Madeira wine

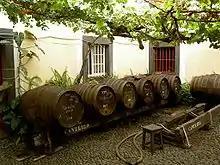
Barrels of wine aging in the sun: the unique aging process of Madeira wine in which heat and temperature helped protect the wine for long sea voyages through tropical climates.

What makes Madeira wine production unique is how the wines are aged in relatively high temperatures, meant to duplicate the effect of a long sea voyage on the aging barrels through tropical climates. Three main methods are used to heat the wine during aging. Two of the three methods belong to the "estufagem" process ("estufa" means hothouse or stove in Portuguese), in which artificial heat is used to accelerate the aging process of the wines, whereas the "canteiro" process is used for the older and more expensive wines and employs only the natural heat of the barrel warehouses.